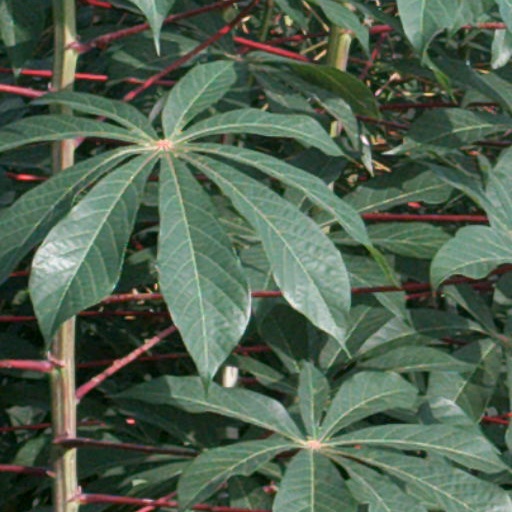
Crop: cassava